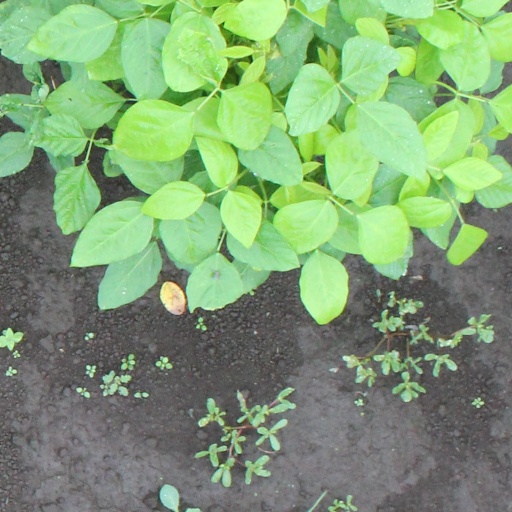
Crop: soybean